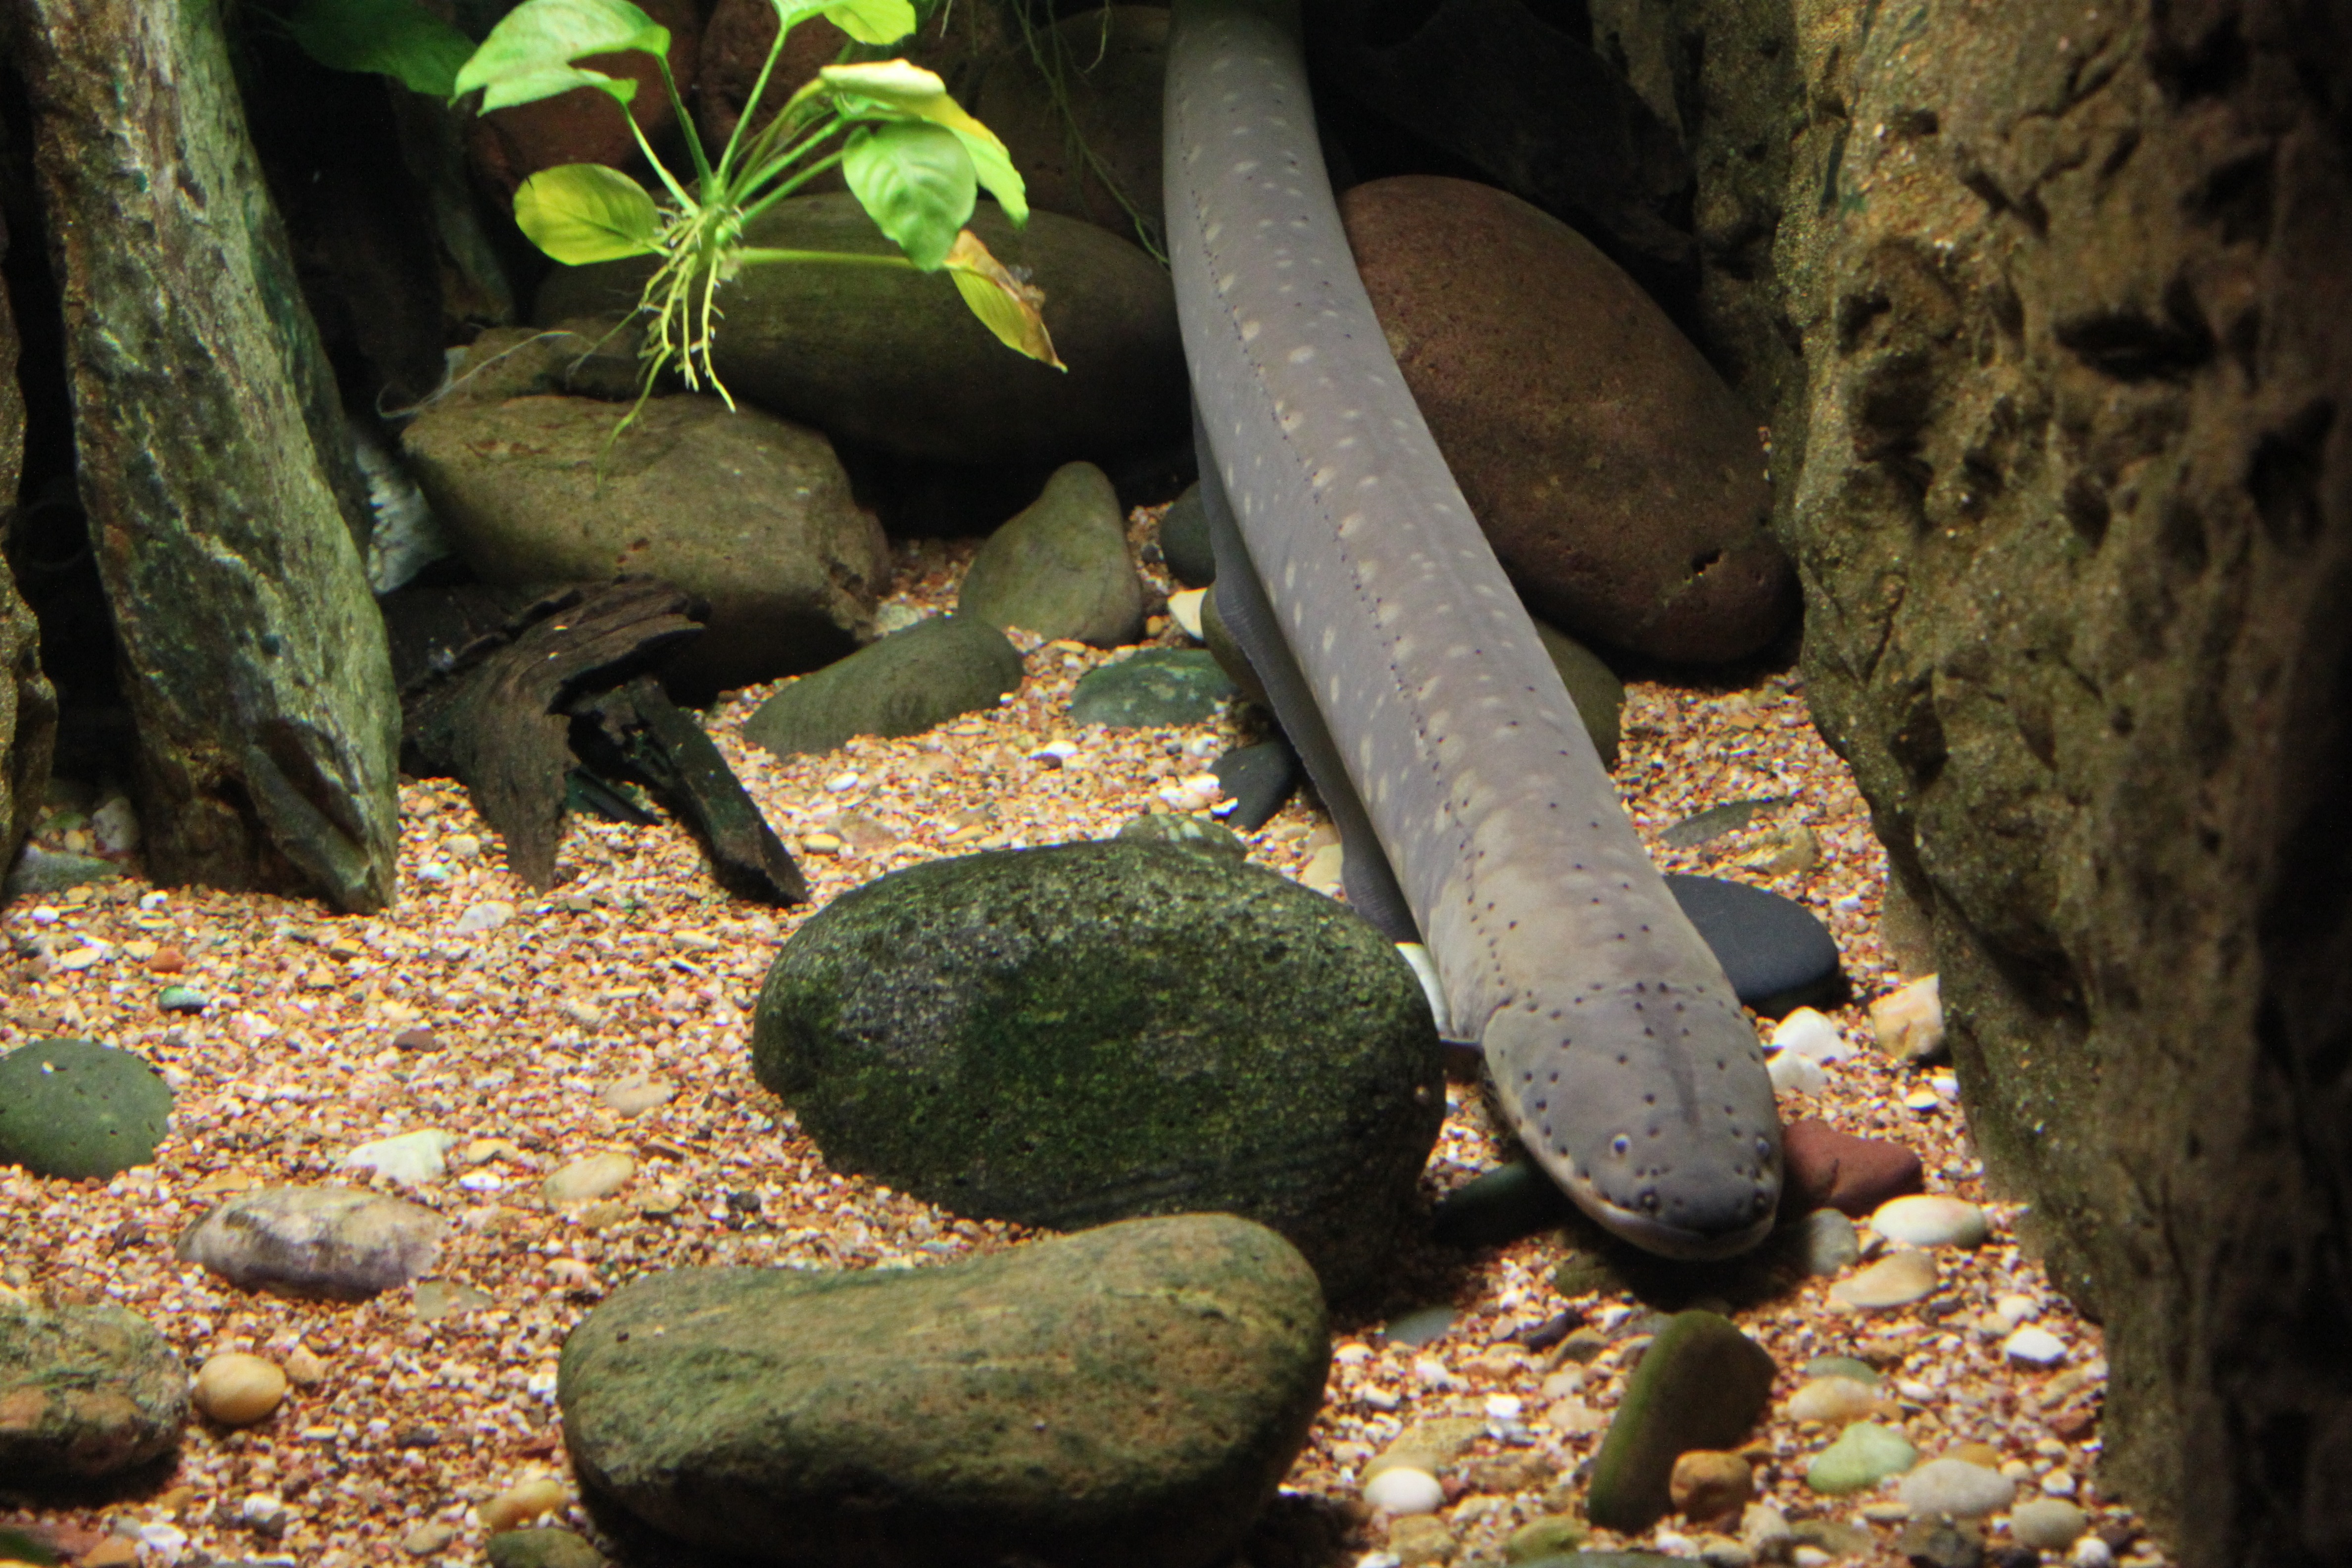
nature, rock, leaf, flower, wildlife, underwater, swim, green, tropical, natural, soil, aquatic, amphibian, garden, fish, flora, fauna, coral, swimming, reef, aquarium, marine, tank, exotic, habitat, vibrant, eel, tropics, ecosystem, saltwater, undersea